Wildlife forensic science

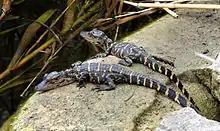
The American Alligator is one of the animals protected due to the enactment of The Endangered Species Act.

The Endangered Species Act or ESA developed in the United States. United States President, Richard M. Nixon signed the Endangered Species Act on December 28, 1973. The overarching goal of the ESA was to conserve and protected both wildlife as well as protecting their habitats across the globe. This act aimed to prevent extinction and encourage recovery of organisms, and also included protection for various ecosystems that wildlife resides in. This act developed from wildlife being threatened in the United States, and also encouraged the creation of various treaties with countries across the globe in order to protect species. This included migratory bird treaties with Canada, Mexico, and Japan and the creation of a convention for Natural Protection and Wildlife Preservation.